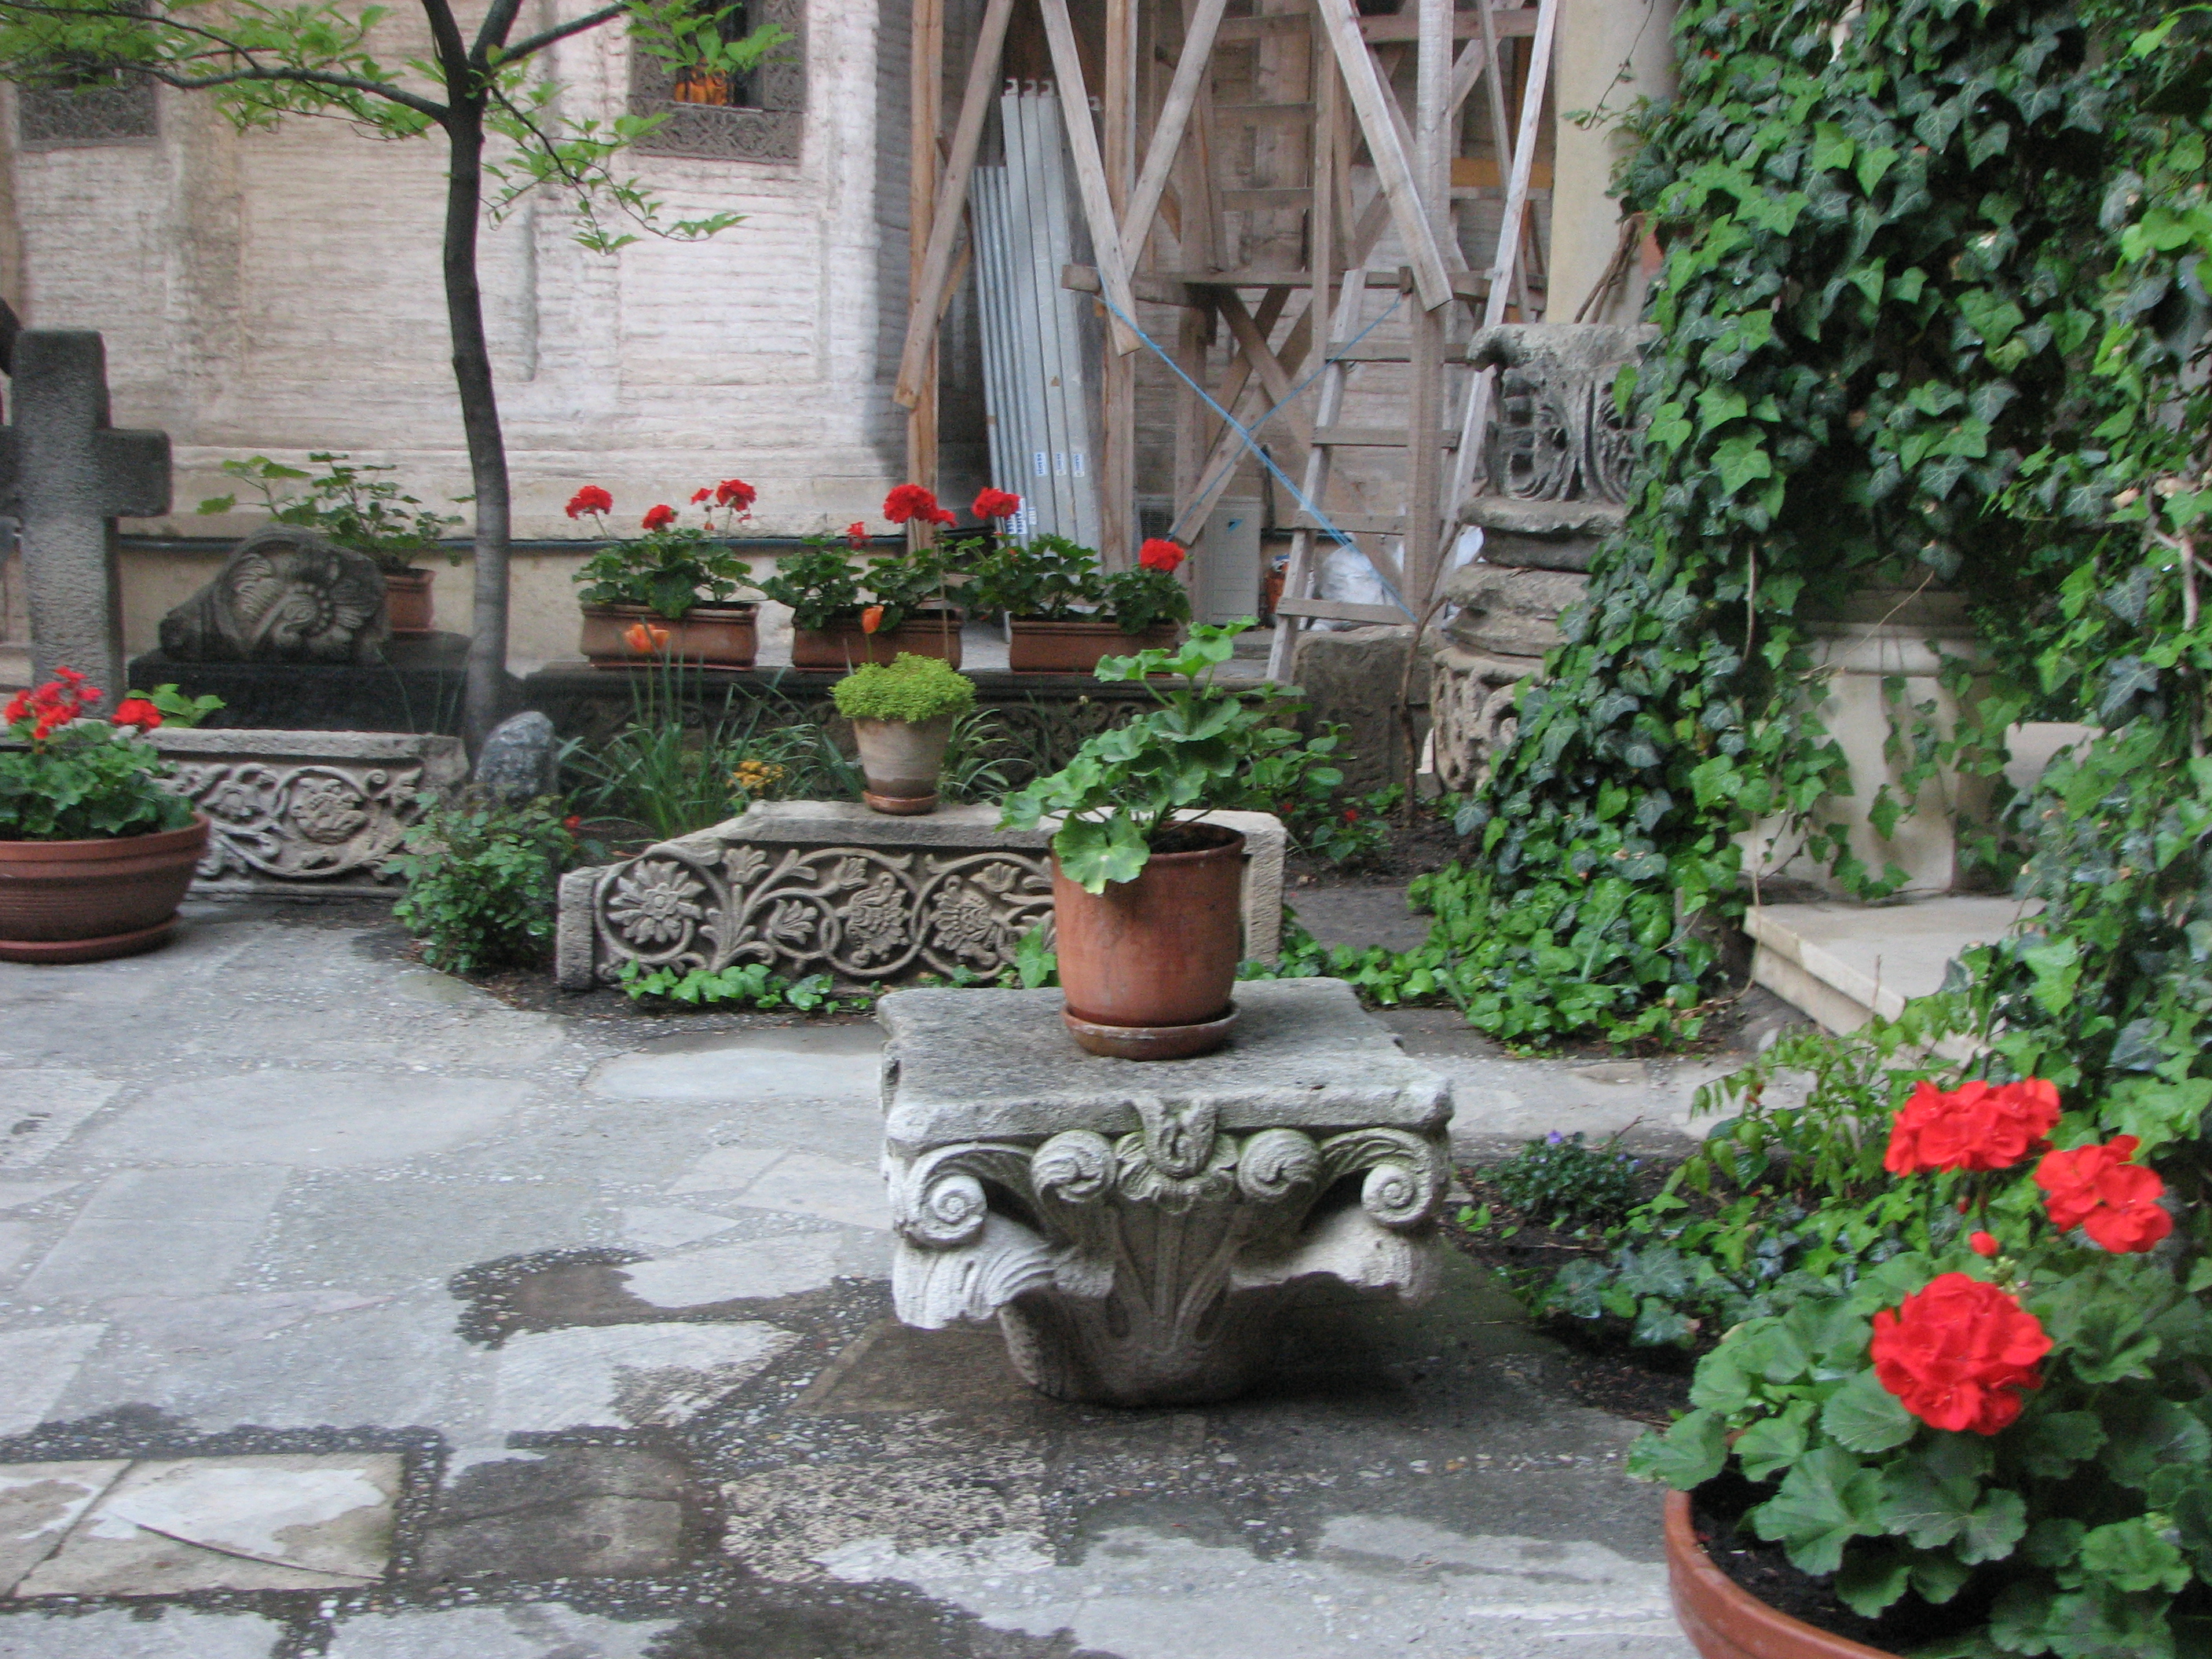
architecture, photography, flower, building, photo, europe, backyard, religion, church, garden, christian, photos, religious, free, de, courtyard, churches, fountain, fotografie, christianity, romana, orthodox, eastern, yard, water feature, romania, bor, biserica, arhitectura, orthodoxy, romanian, ortodoxa, ortodox, ortodoxia, ortodoxie, ecclesiastical, bisericeasc, cladire, edificiu, stavropoleos, cre tinism, cre tin, outdoor structure